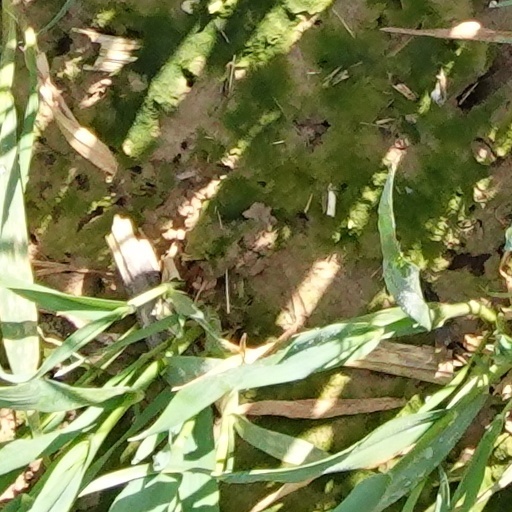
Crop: wheat